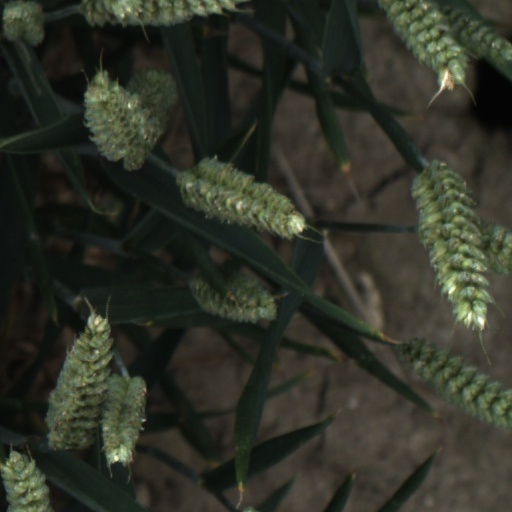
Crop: wheat